Sun Belt Conference

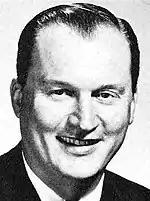
Vic Bubas was the Sun Belt Conference's first commissioner, successfully creating what was initially a premier mid-major basketball league.

The conference did not sponsor football until 2001, when the league added former Big West Conference members New Mexico State University and the University of North Texas and former Ohio Valley Conference member (an FBS Independent on football) Middle Tennessee State University as full members (all three of them joined a year earlier for all sports in the 2000-01 school year) and added FBS Independent University of Louisiana at Monroe and Big West member University of Idaho as football-only members. These new members gave the Sun Belt seven football playing members in their first season, as Arkansas State and Louisiana were already full members which sponsored football. Another Big West school, Utah State University, was added as a football-only member in 2003, then departed in 2005 with Idaho and New Mexico State for the Western Athletic Conference (WAC).